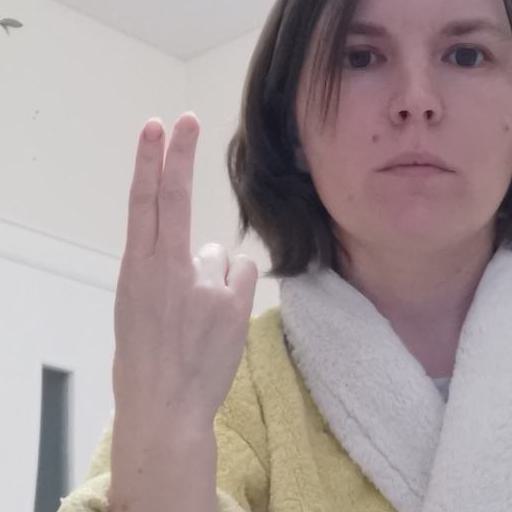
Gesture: two_up_inverted